Anne Bancroft

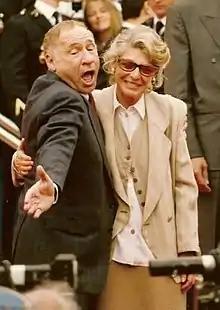
Bancroft with husband Mel Brooks at the 1991 Cannes Film Festival

Bancroft's first husband was lawyer Martin May, of Lubbock, Texas. They married on July 1, 1953, separated in November 1955, and divorced on February 13, 1957. She had previously been engaged to actor John Ericson in 1951. Lee Marvin's ex-wife Betty claimed in her 2010 book "Tales of a Hollywood Housewife" that Marvin had an affair with Bancroft when they co-starred in "Gorilla at Large" (1954) and "A Life in the Balance" (1955).